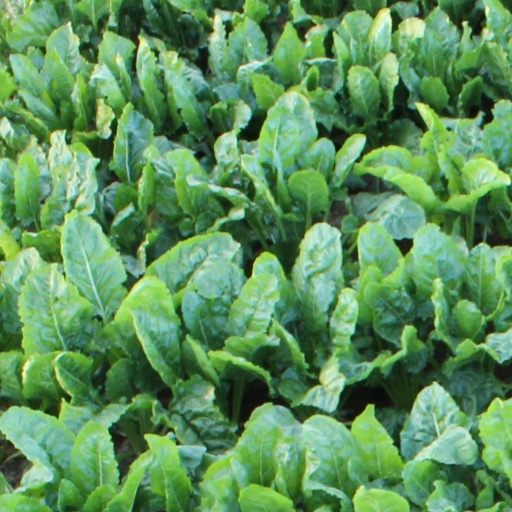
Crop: sugar beet